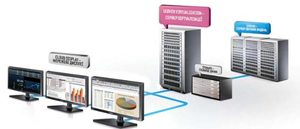
La virtual desktop infrastructure est un système permettant la dissociation de la machine de l'utilisateur d'une part et de la machine physique d'autre part.